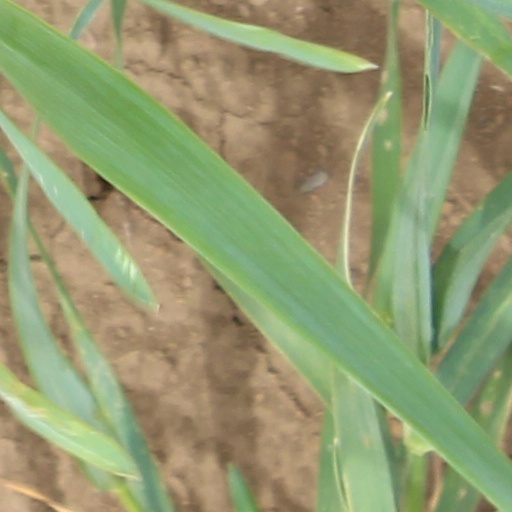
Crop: wheat